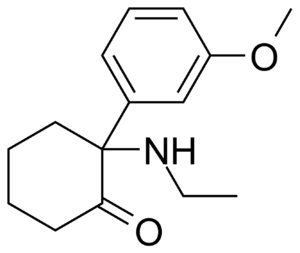
La méthoxétamine, connue également sous les noms de MXE ou 3-MeO-2-Oxo-PCE, est un produit chimique de la classe des arylcyclohexylamines qui a été notifiée comme une nouvelle substance psychoactive en 2010 et comme une drogue de synthèse. Il s'agit d'un dérivé de la kétamine qui contient également des caractéristiques structurelles de l'éticyclidine et du 3-MeO-PCP. La méthoxétamine est suspectée de se comporter comme un antagoniste des récepteurs NMDA et un inhibiteur de la recapture de la sérotonine et de la noradrénaline, bien qu'elle n'ait pas été formellement étudiée du point de vue pharmacologique.